Baran Kosari

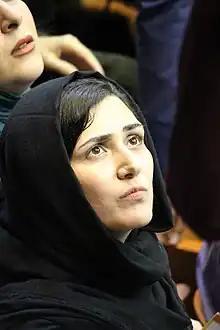
Kosari in 2017

Baran Kosari (born September 16, 1985) is an Iranian actress. Born to filmmakers Jahangir Kosari and Rakhshan Banietemad, she began her career with acting in the films of her mother. Kosari has received various accolades, including two Crystal Simorghs, two Hafez Awards, two Iran Cinema Celebration Awards and two Iran's Film Critics and Writers Association Awards.